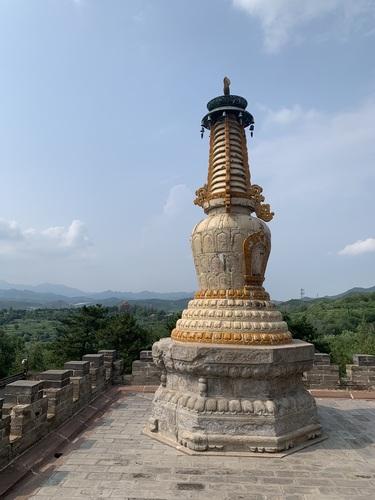
地标名称：普乐寺
所在城市：承德市·双桥区